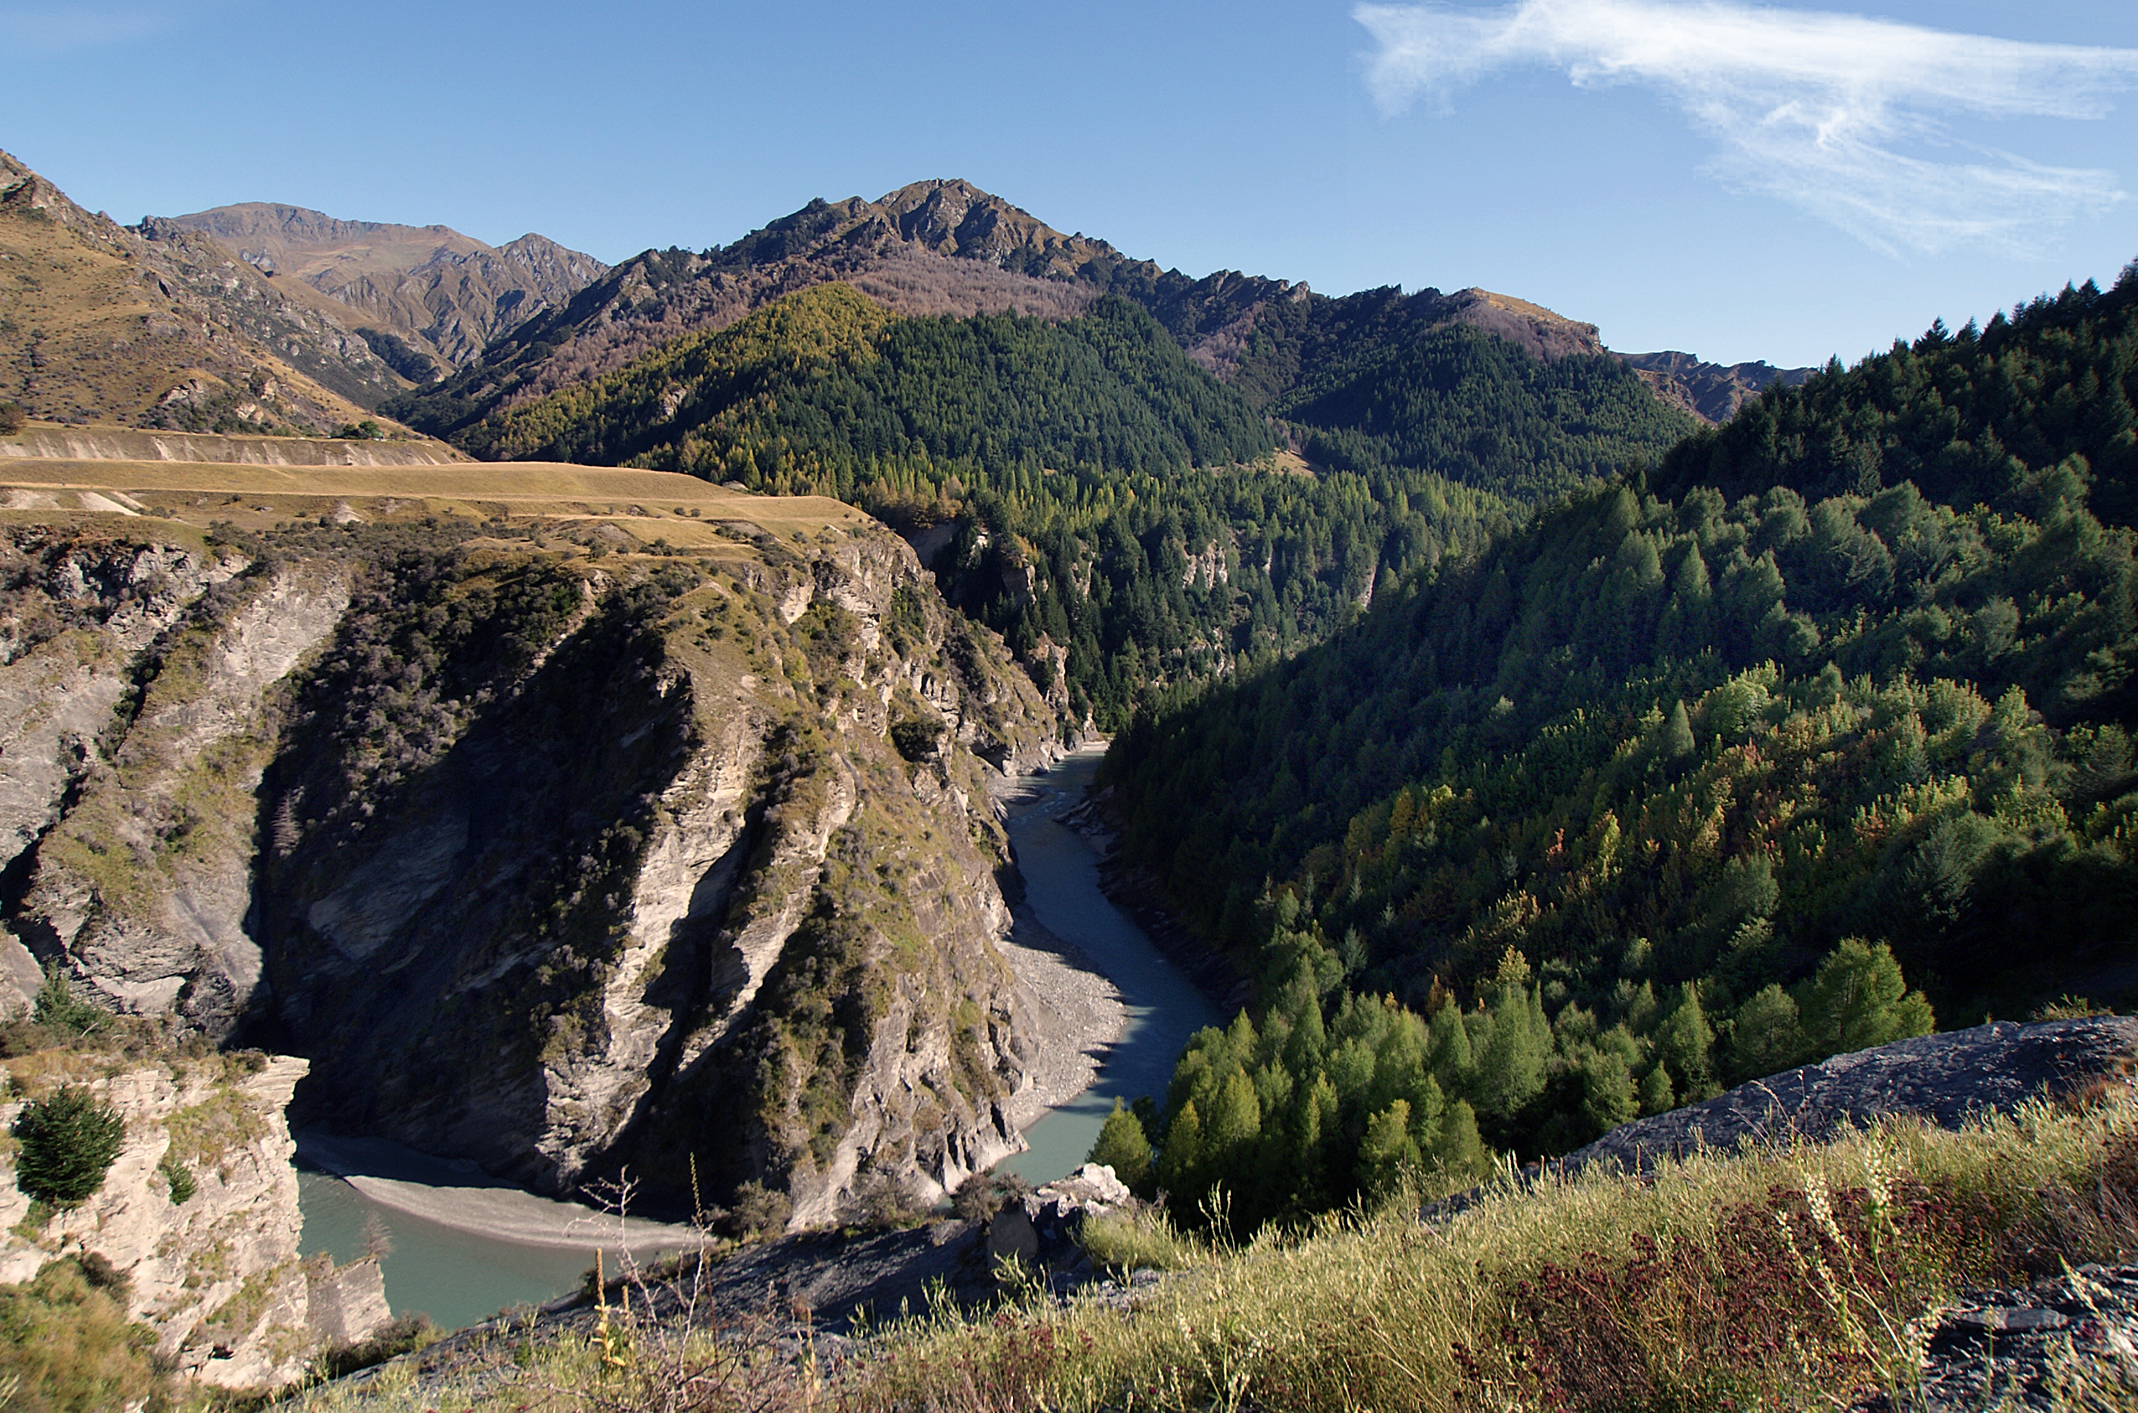
landscape, wilderness, walking, mountain, hiking, trail, lake, adventure, valley, mountain range, cliff, terrain, ridge, publicdomain, geology, alps, backpacking, plateau, fell, otago, skipperscanyon, shotoverriver, queenstownsightseeing, skippersheritagetour, unforgettableskippers, goldmininghistory, landform, mountain pass, geographical feature, mountainous landforms